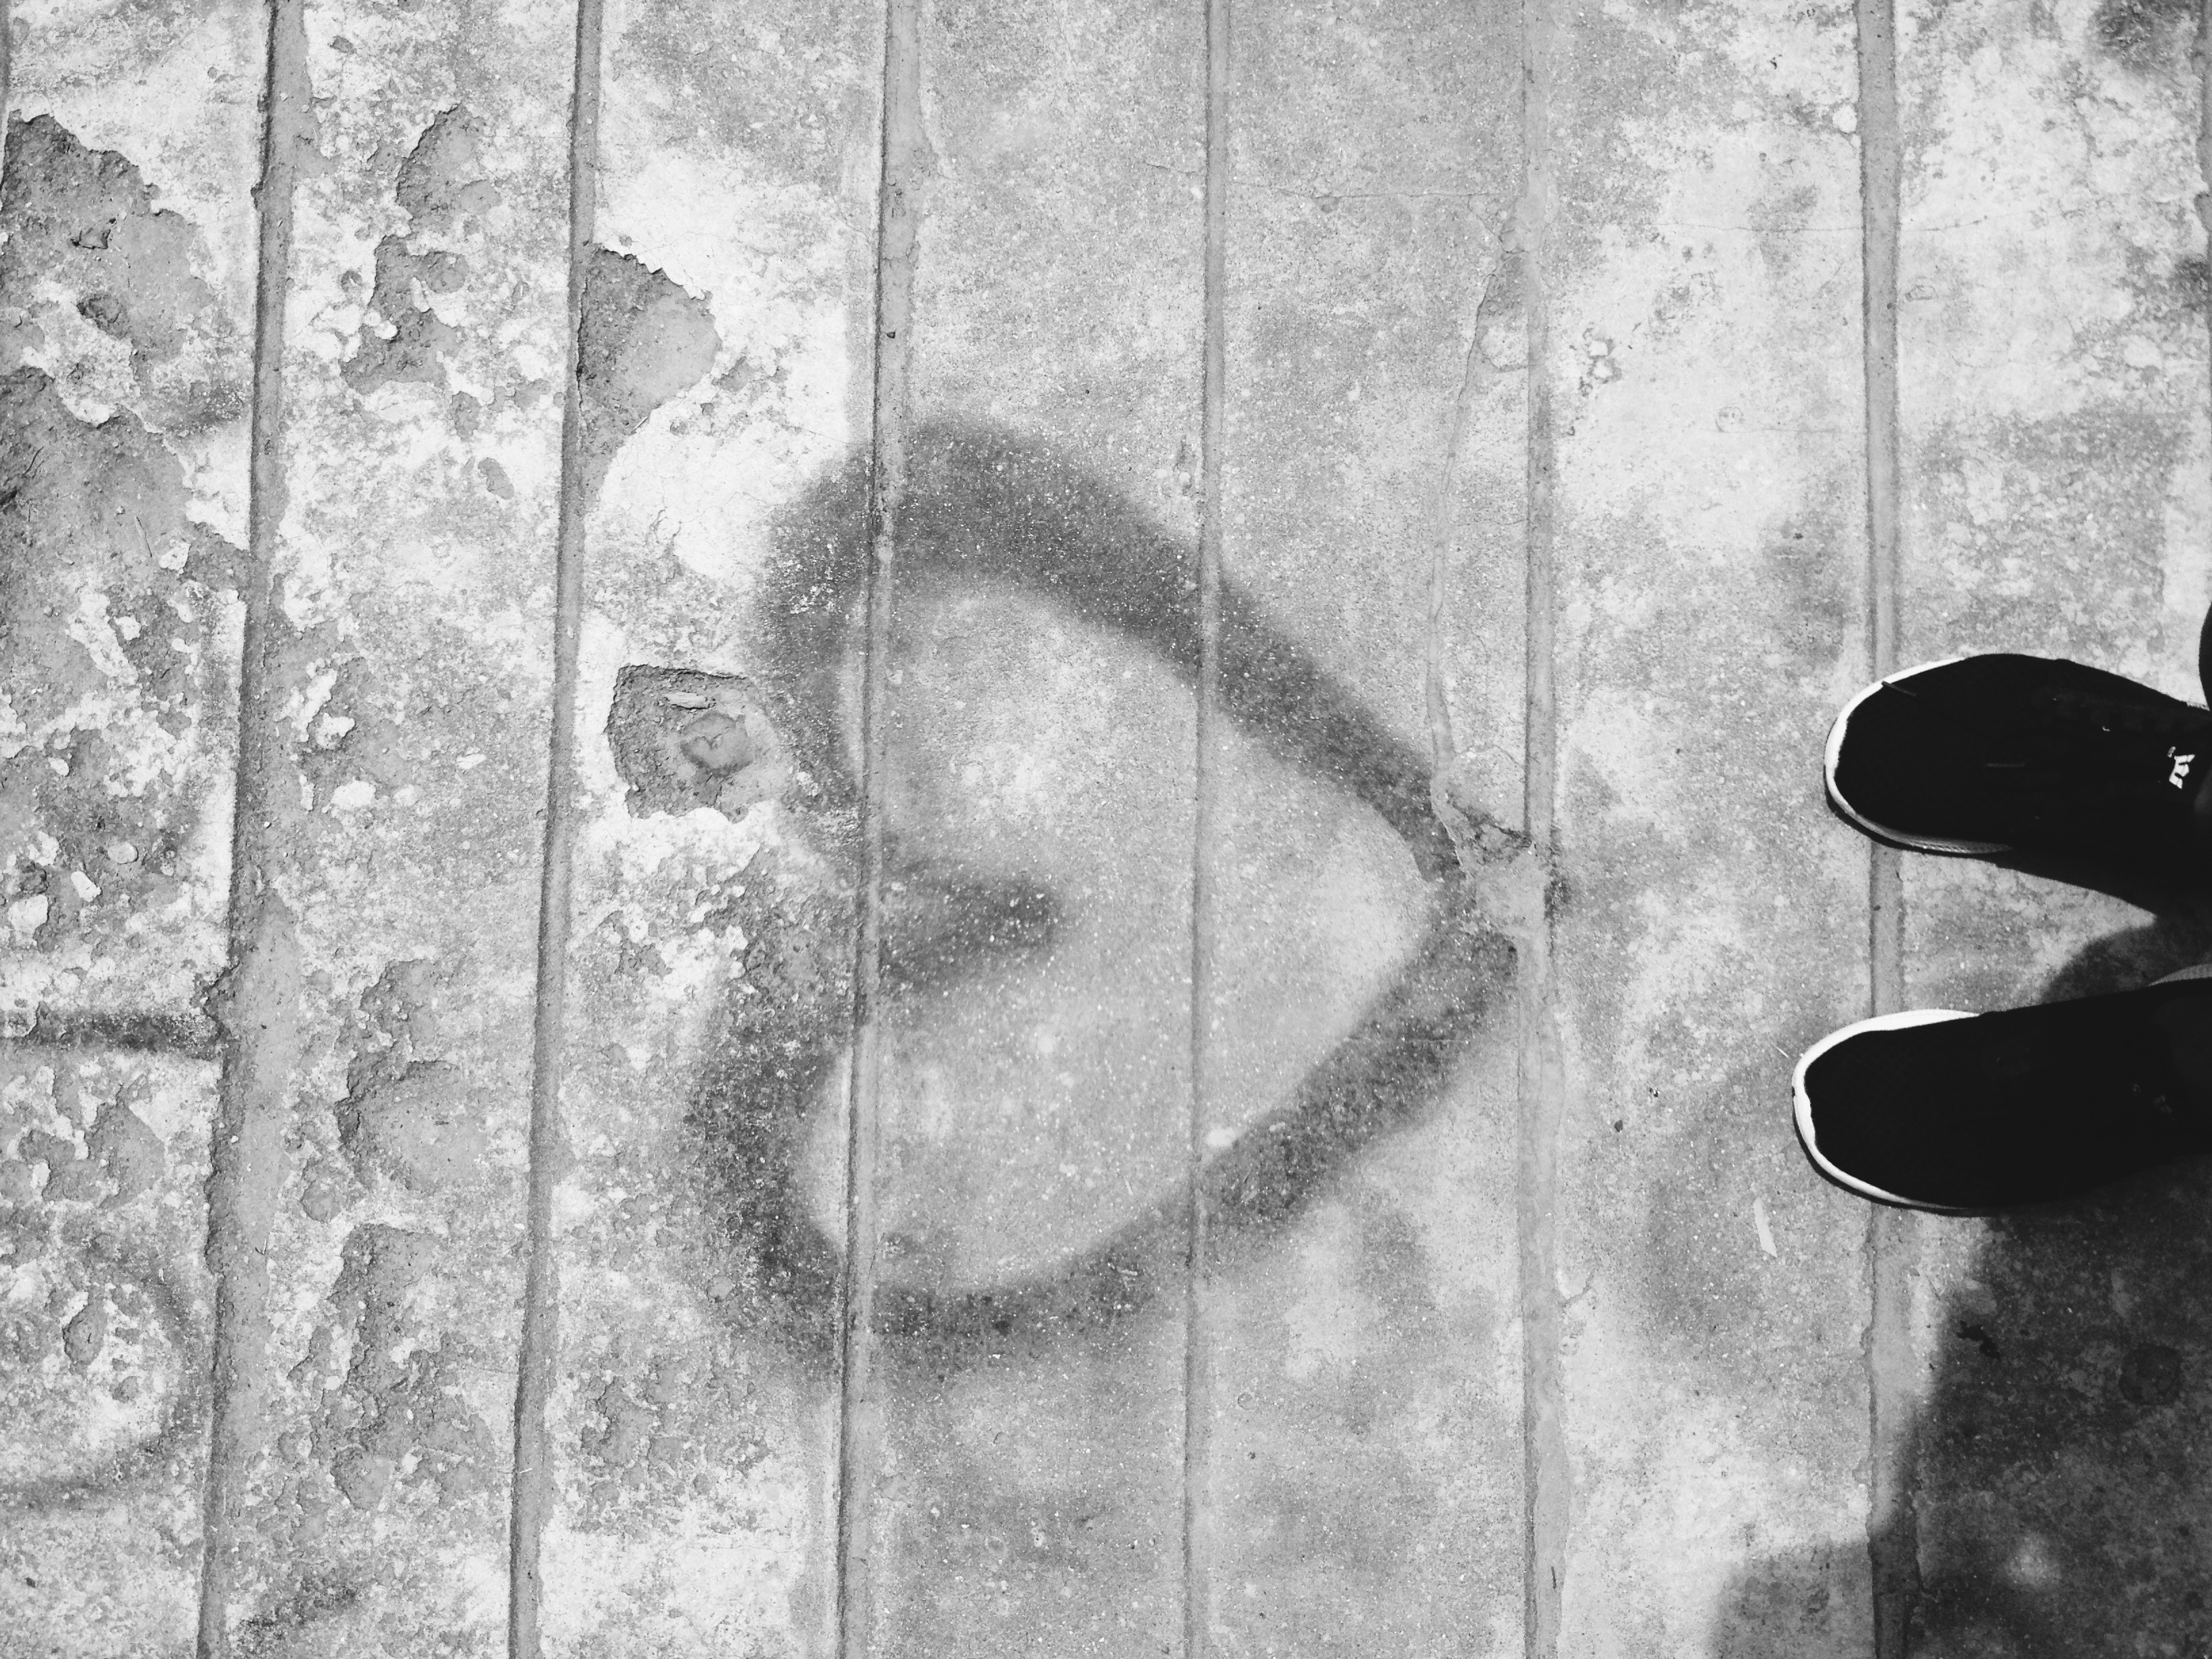
black and white, white, texture, wall, black, monochrome, sketch, drawing, modern art, monochrome photography